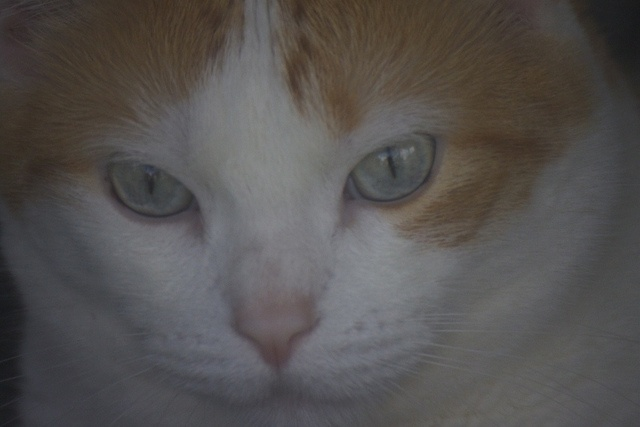
A orange and white cat with large blue eyes.
Closeup of a brown  and white cat with blue eyes.
A white and brown cat with eyes wide open
a close up a yellow and white cat with blue eyes
Close-up of the face of an orange and white cat.